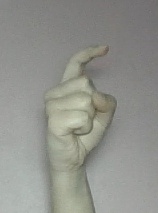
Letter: ra